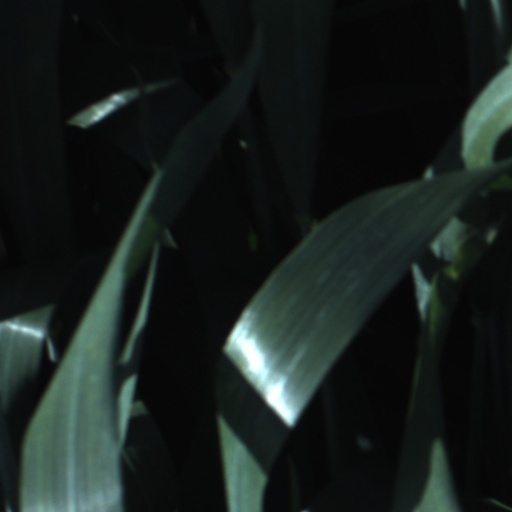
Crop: wheat